Curt Swan

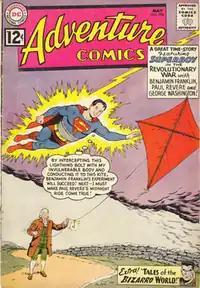
"Adventure Comics" #296 (May 1962), cover art by Swan, inks by George Klein

Initially, Swan drew many different features, including "Tommy Tomorrow" and "Gangbusters", but slowly he began gravitating towards the Superman line of books. His first job pencilling the iconic character was for "Superman" #51 (March–April 1948). Many comics of the 1940s and 1950s lacked contributor credits, but research shows that Swan began pencilling the "Superboy" series with its fifth issue in 1949. He drew the first comics meeting of Superman and Batman in "Superman" #76 (May–June 1952). The two heroes began teaming on a regular basis in "World's Finest Comics" #71 (July–August 1954) in a story which was also drawn by Swan. Swan always felt that his breakthrough came when he was assigned the art duties on "Superman's Pal, Jimmy Olsen", in 1954.